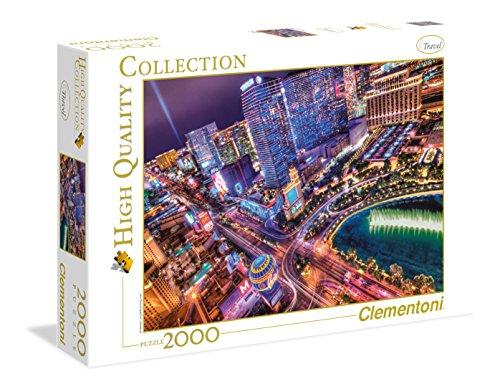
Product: Clementoni "Las Vegas Puzzle (2000 Piece)
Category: Toys & Games | Puzzles | Jigsaw Puzzles
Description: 2000 piece puzzle of an aerial view of LAS Vegas at night.
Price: $15.99
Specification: ProductDimensions:11x9.1x3.5inches|ItemWeight:3pounds|ShippingWeight:3pounds(Viewshippingratesandpolicies)|DomesticShipping:ItemcanbeshippedwithinU.S.|InternationalShipping:ThisitemcanbeshippedtoselectcountriesoutsideoftheU.S.LearnMore|ASIN:B010VBDJIM|Itemmodelnumber:325559|Manufacturerrecommendedage:12-17years